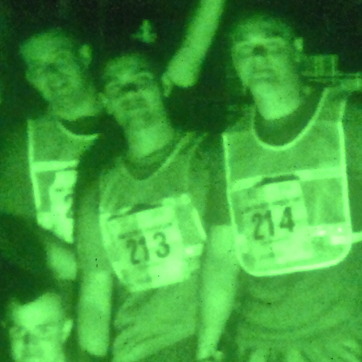
Material: plastic